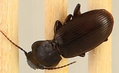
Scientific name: Pterostichus restrictus
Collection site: Rocky Mountains NEON (RMNP), plot RMNP_014